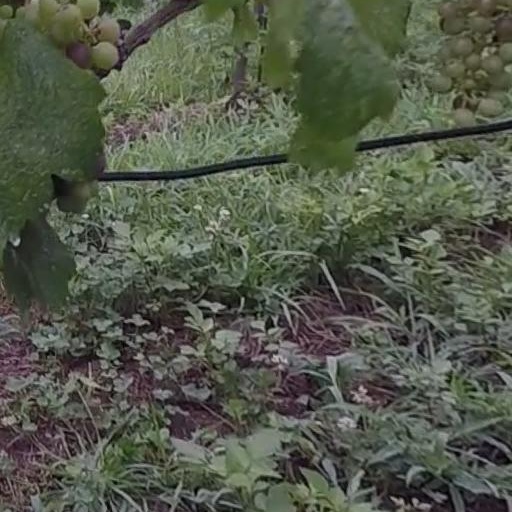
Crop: grape